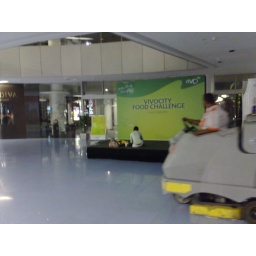
There was a girl sitting on a stage with her laptop oblivious to the mall winding down activities around her.